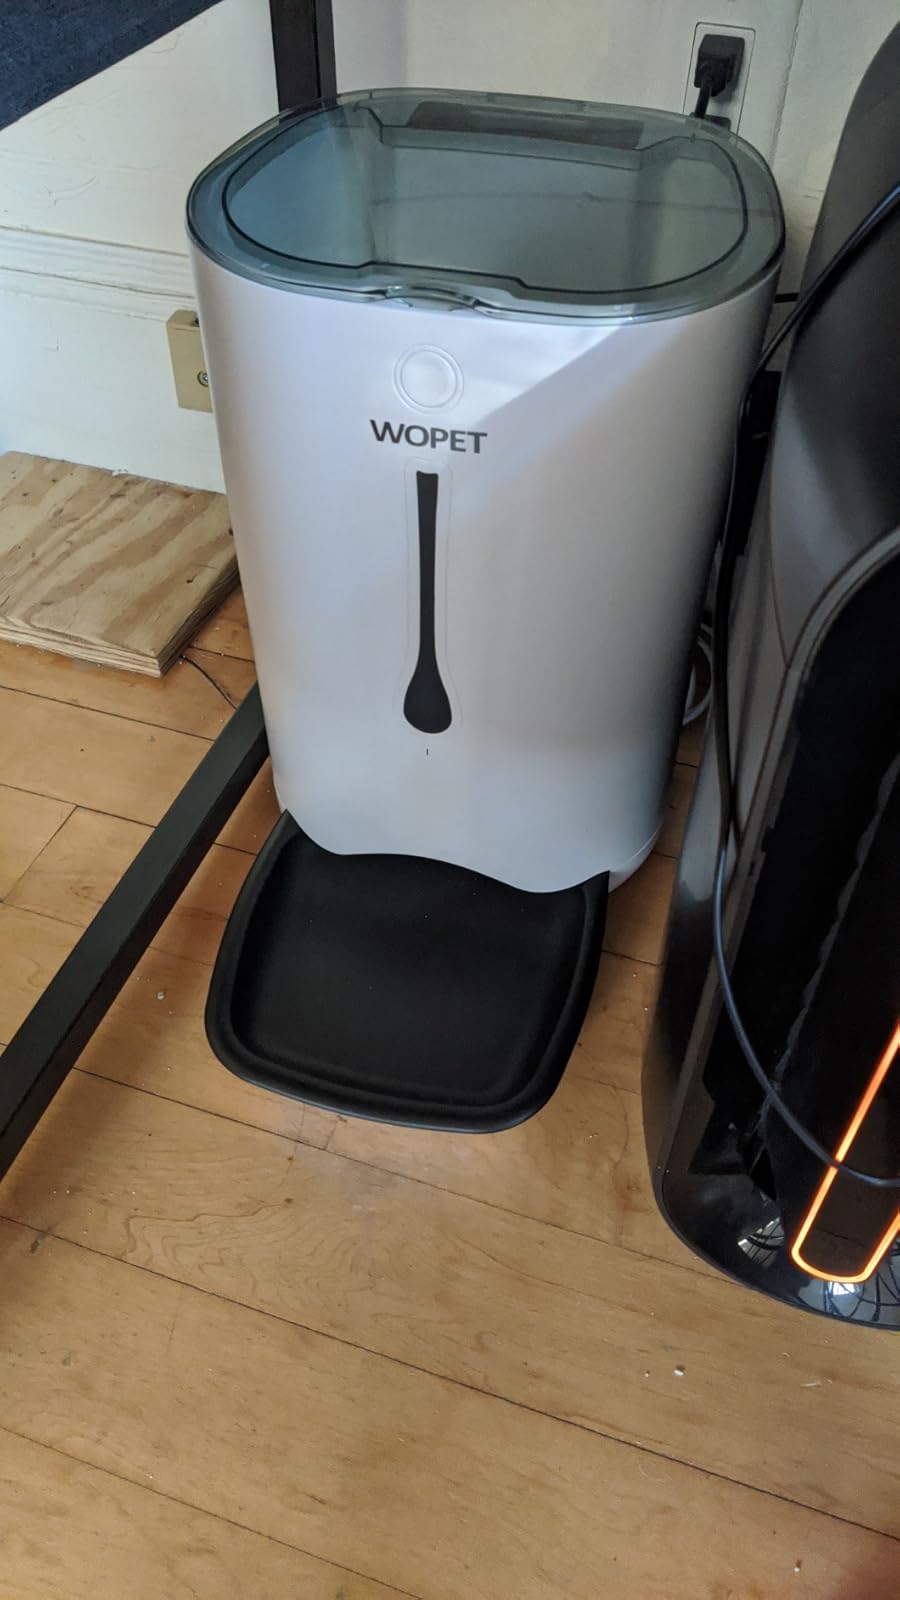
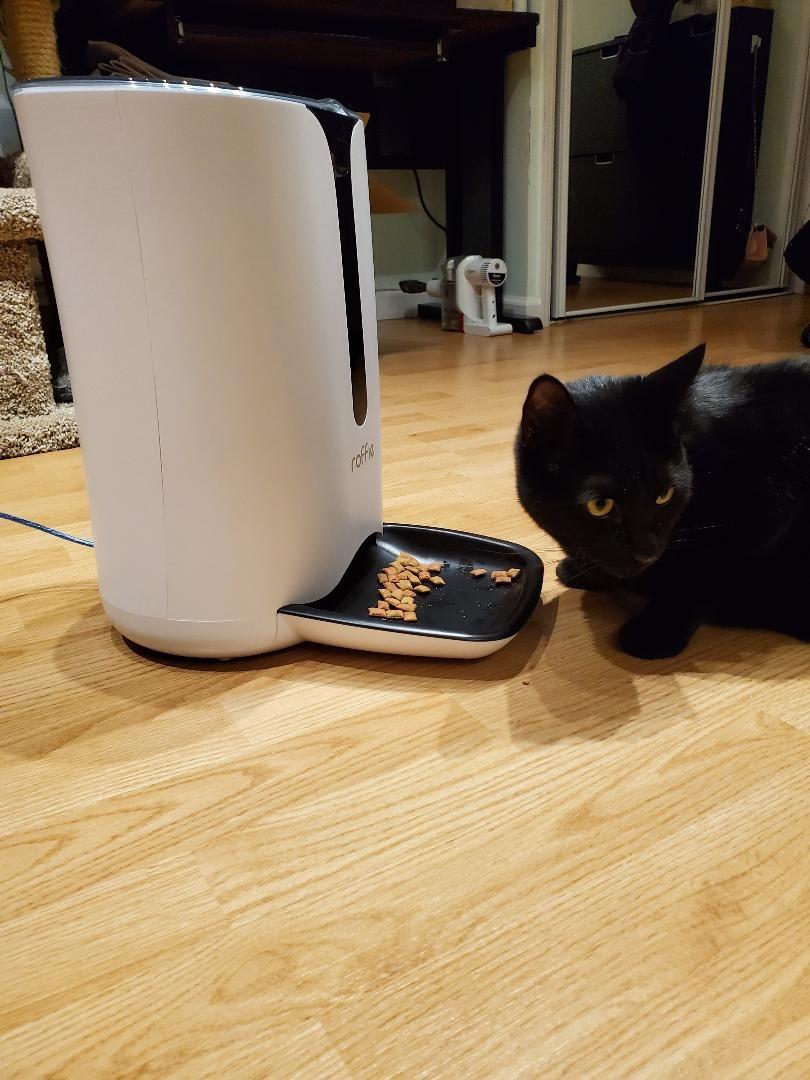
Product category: items_feeder
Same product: no